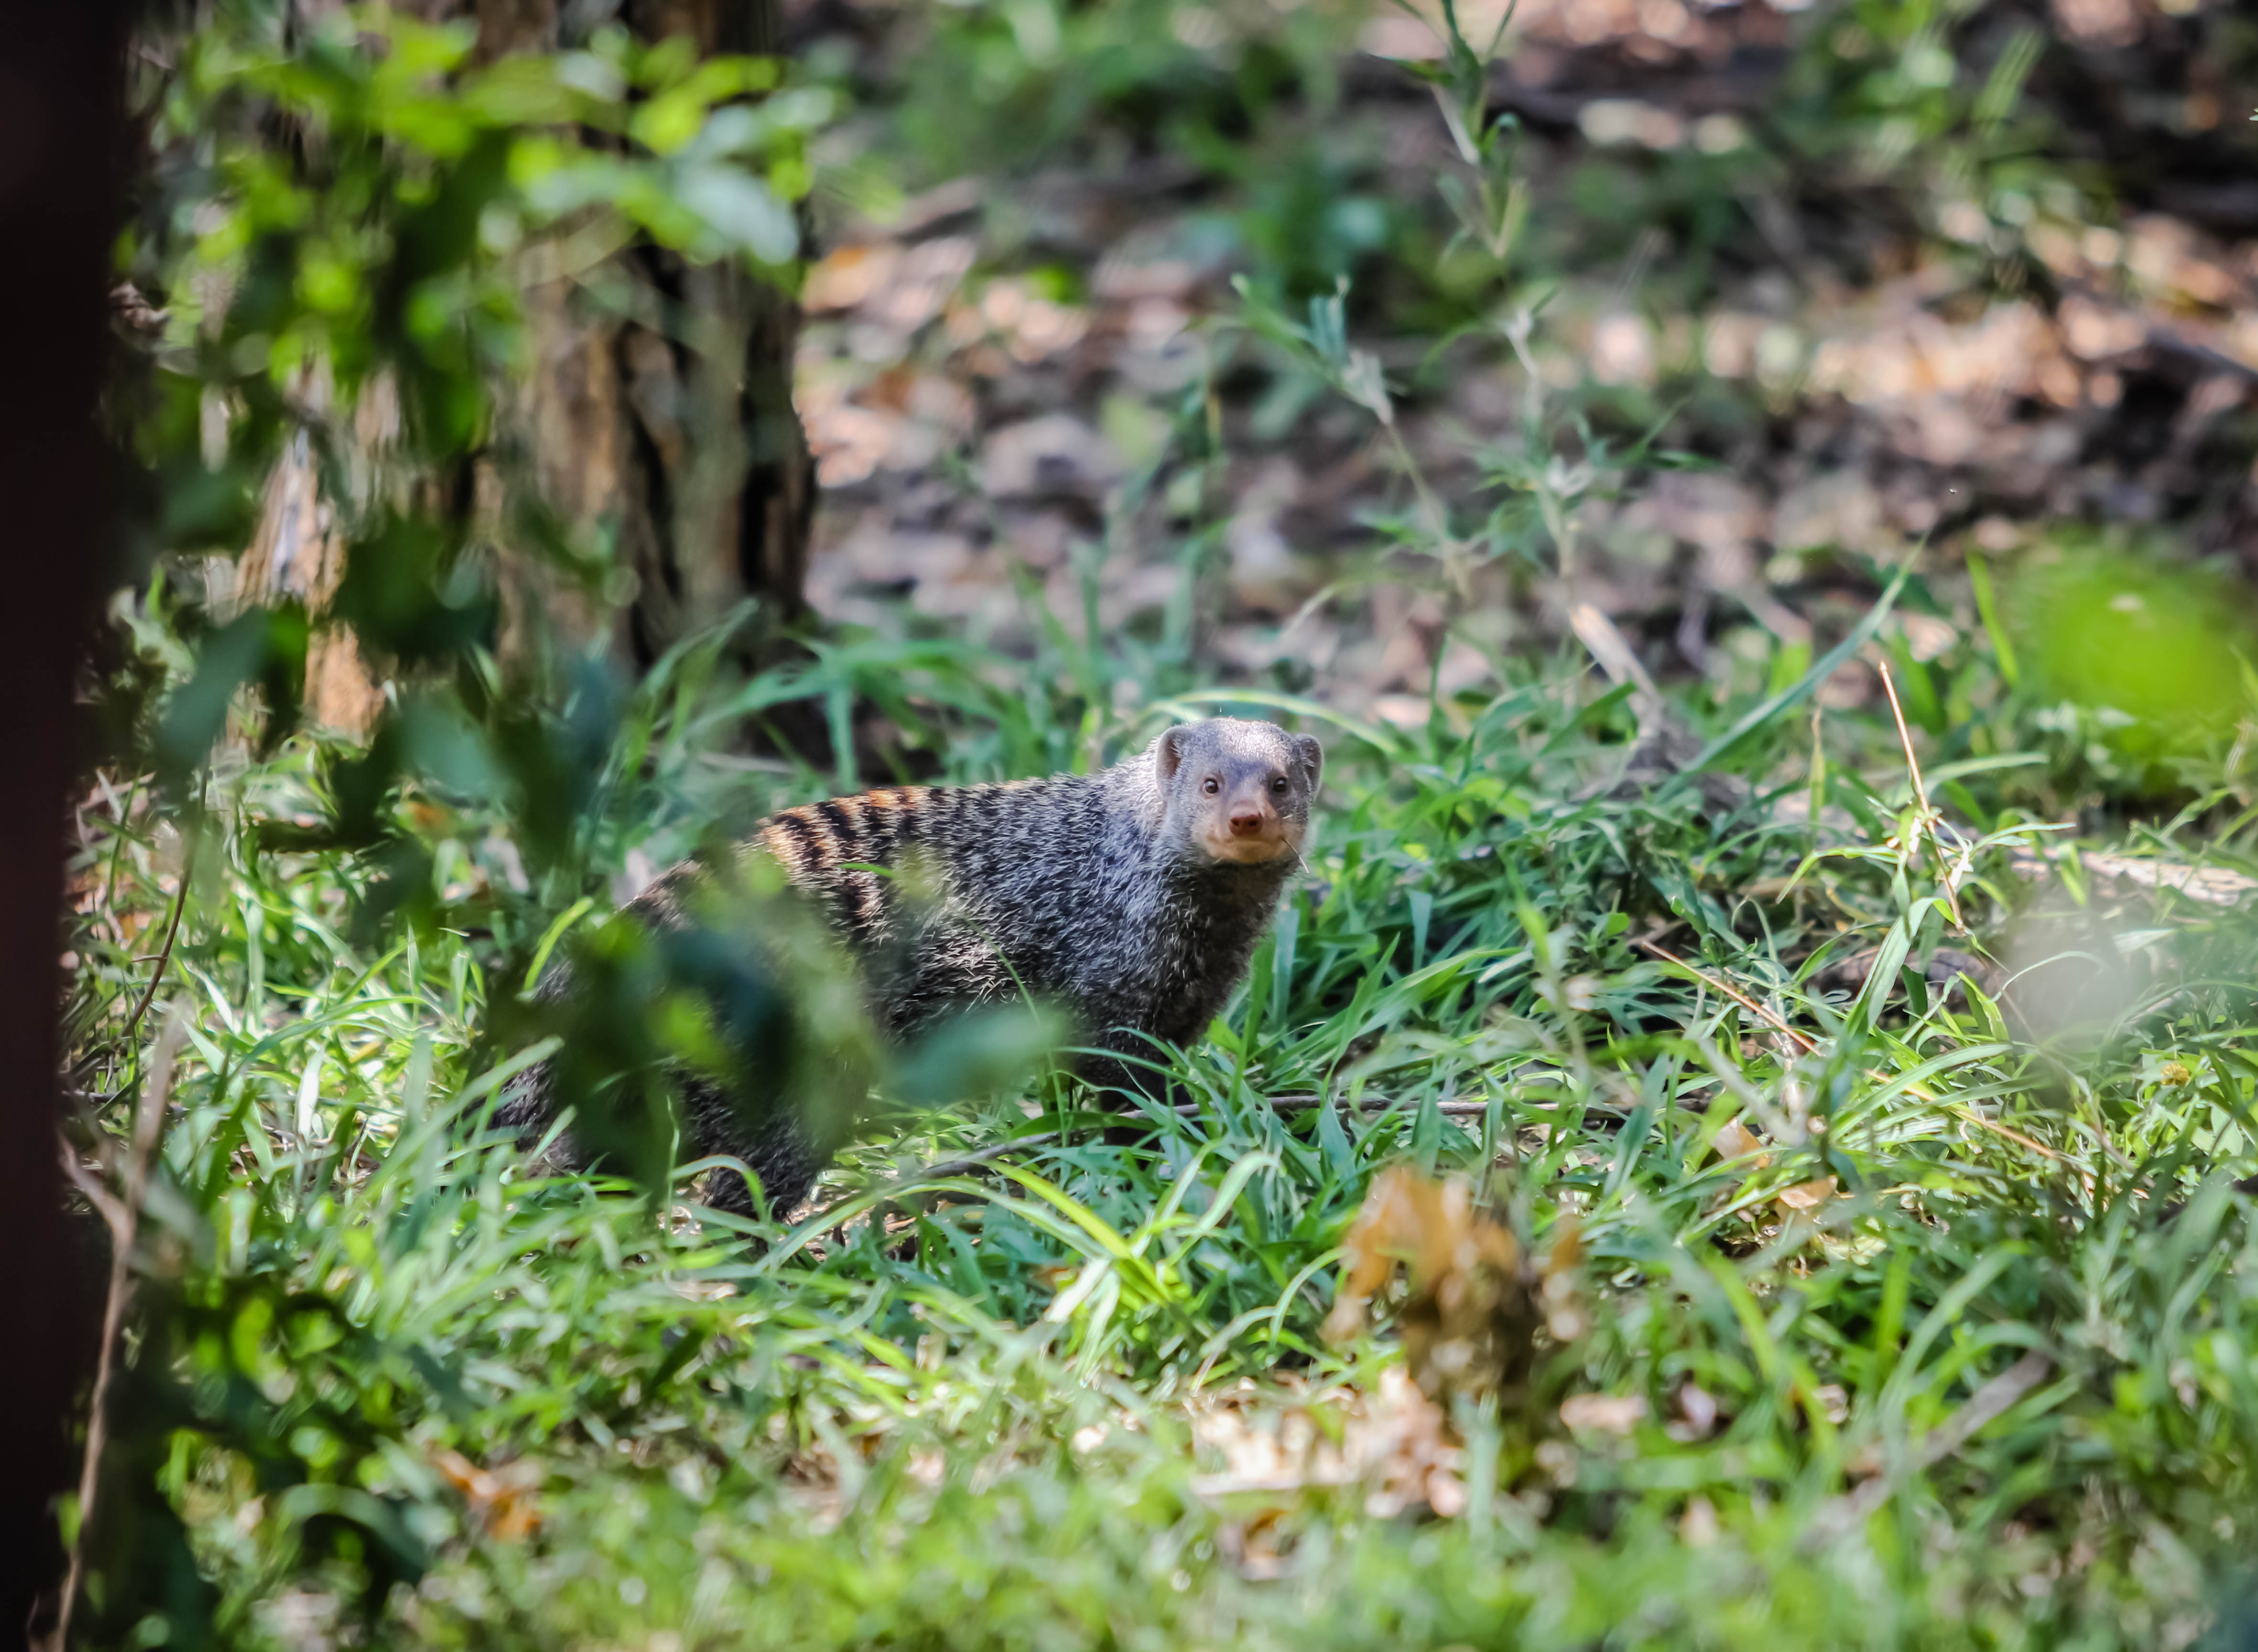
nature, grass, bird, leaf, animal, cute, wildlife, wild, fur, food, jungle, small, park, mammal, fauna, leaves, outdoors, grey, vertebrate, chipmunk, perching bird